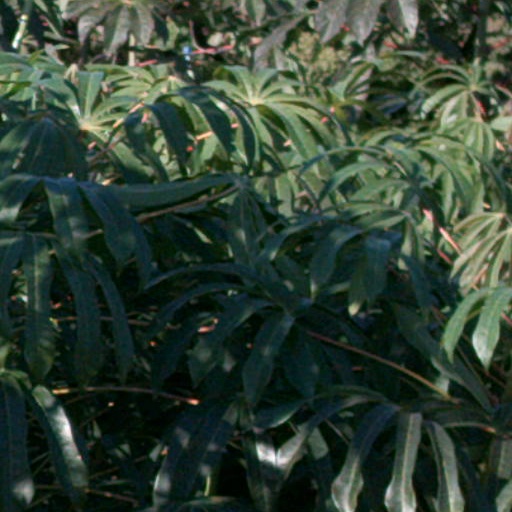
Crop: cassava